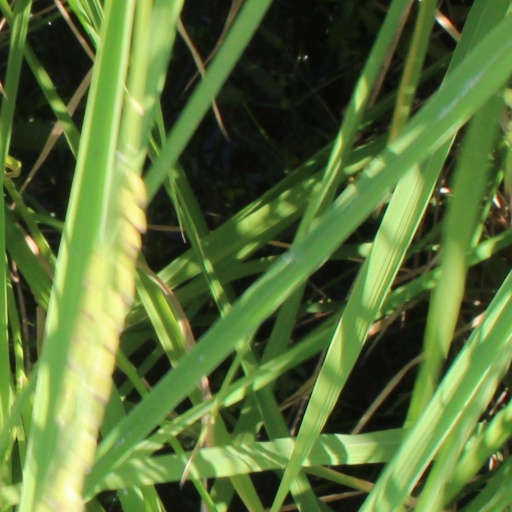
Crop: rice